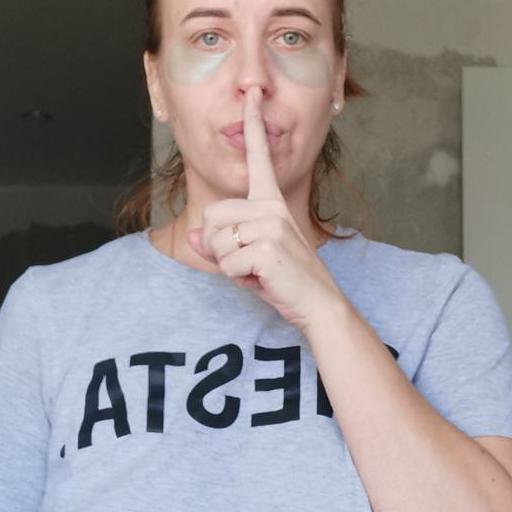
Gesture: mute